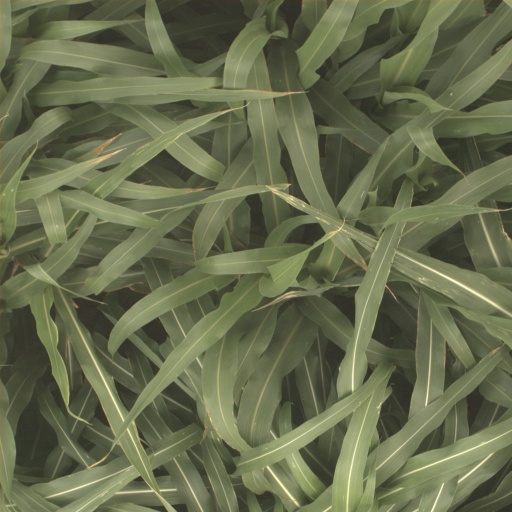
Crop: sorghum